Giant cuttlefish

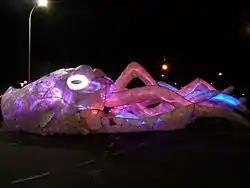

During the Adelaide Fringe Festival in March 2012, the RiAus presented "Sepia", an original work by Welsh playwright, Emily Steel. Set in Whyalla, the play told the story of the fictitious character Neil, the proprietor of a caravan park who was struggling to come to terms with the cuttlefish decline whilst trying to keep his family together. The play also featured at the Melbourne Fringe Festival. Presenting partner RiAus is sponsored by the oil and gas company Santos. Santos was responsible for hydrocarbon groundwater contamination at Port Bonython, adjacent to the cuttlefish breeding grounds, first discovered in 2008.